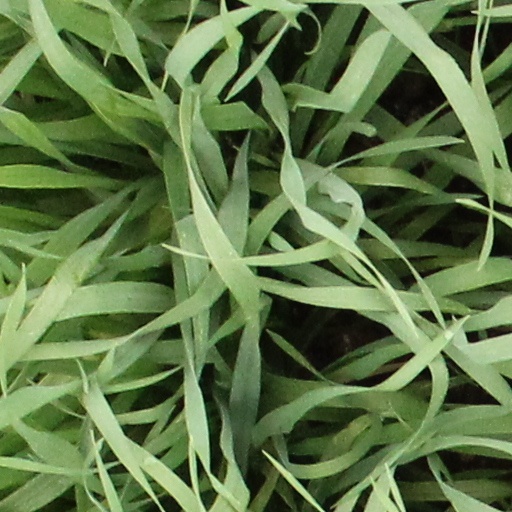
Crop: wheat